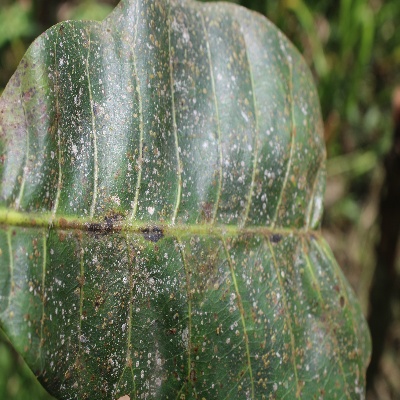
Crop: Cashew
Condition: red rust